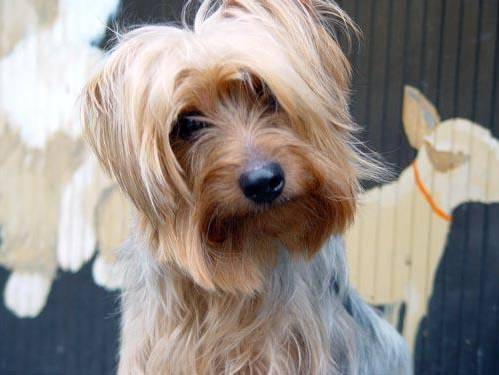
Label: dog